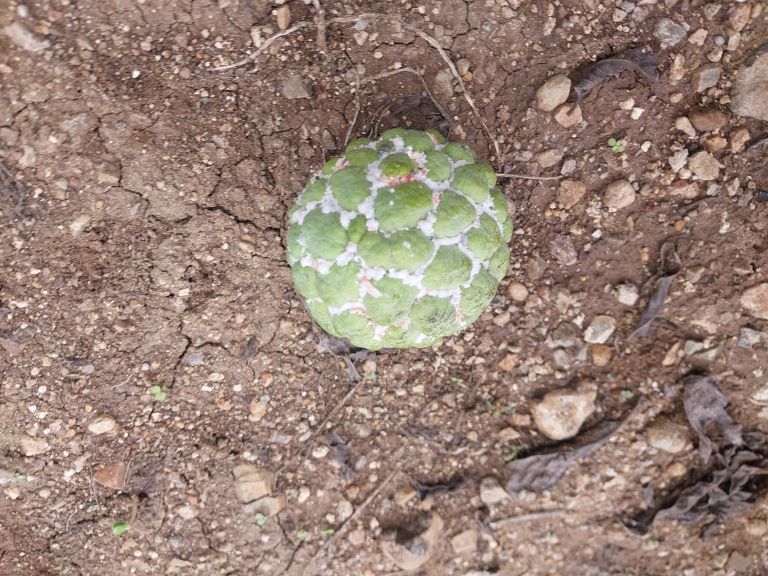
Disease label: Mealy Bug